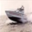
Label: ship